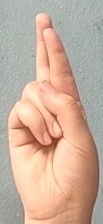
ASL sign: R